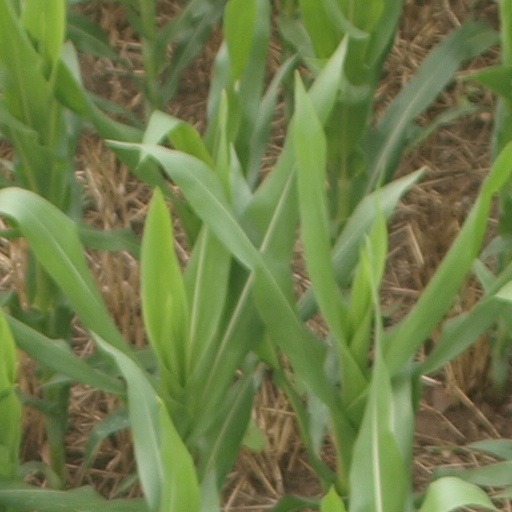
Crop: maize; corn